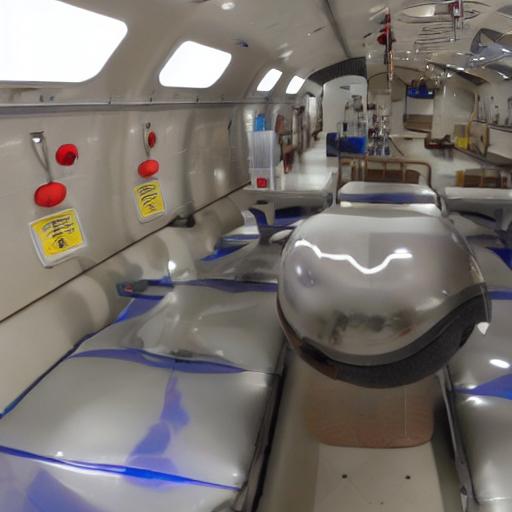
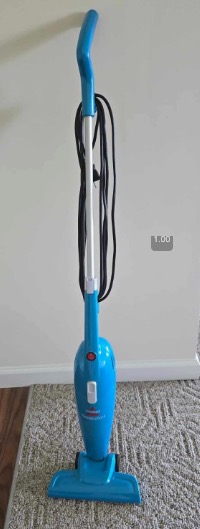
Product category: items_vacuum
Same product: no